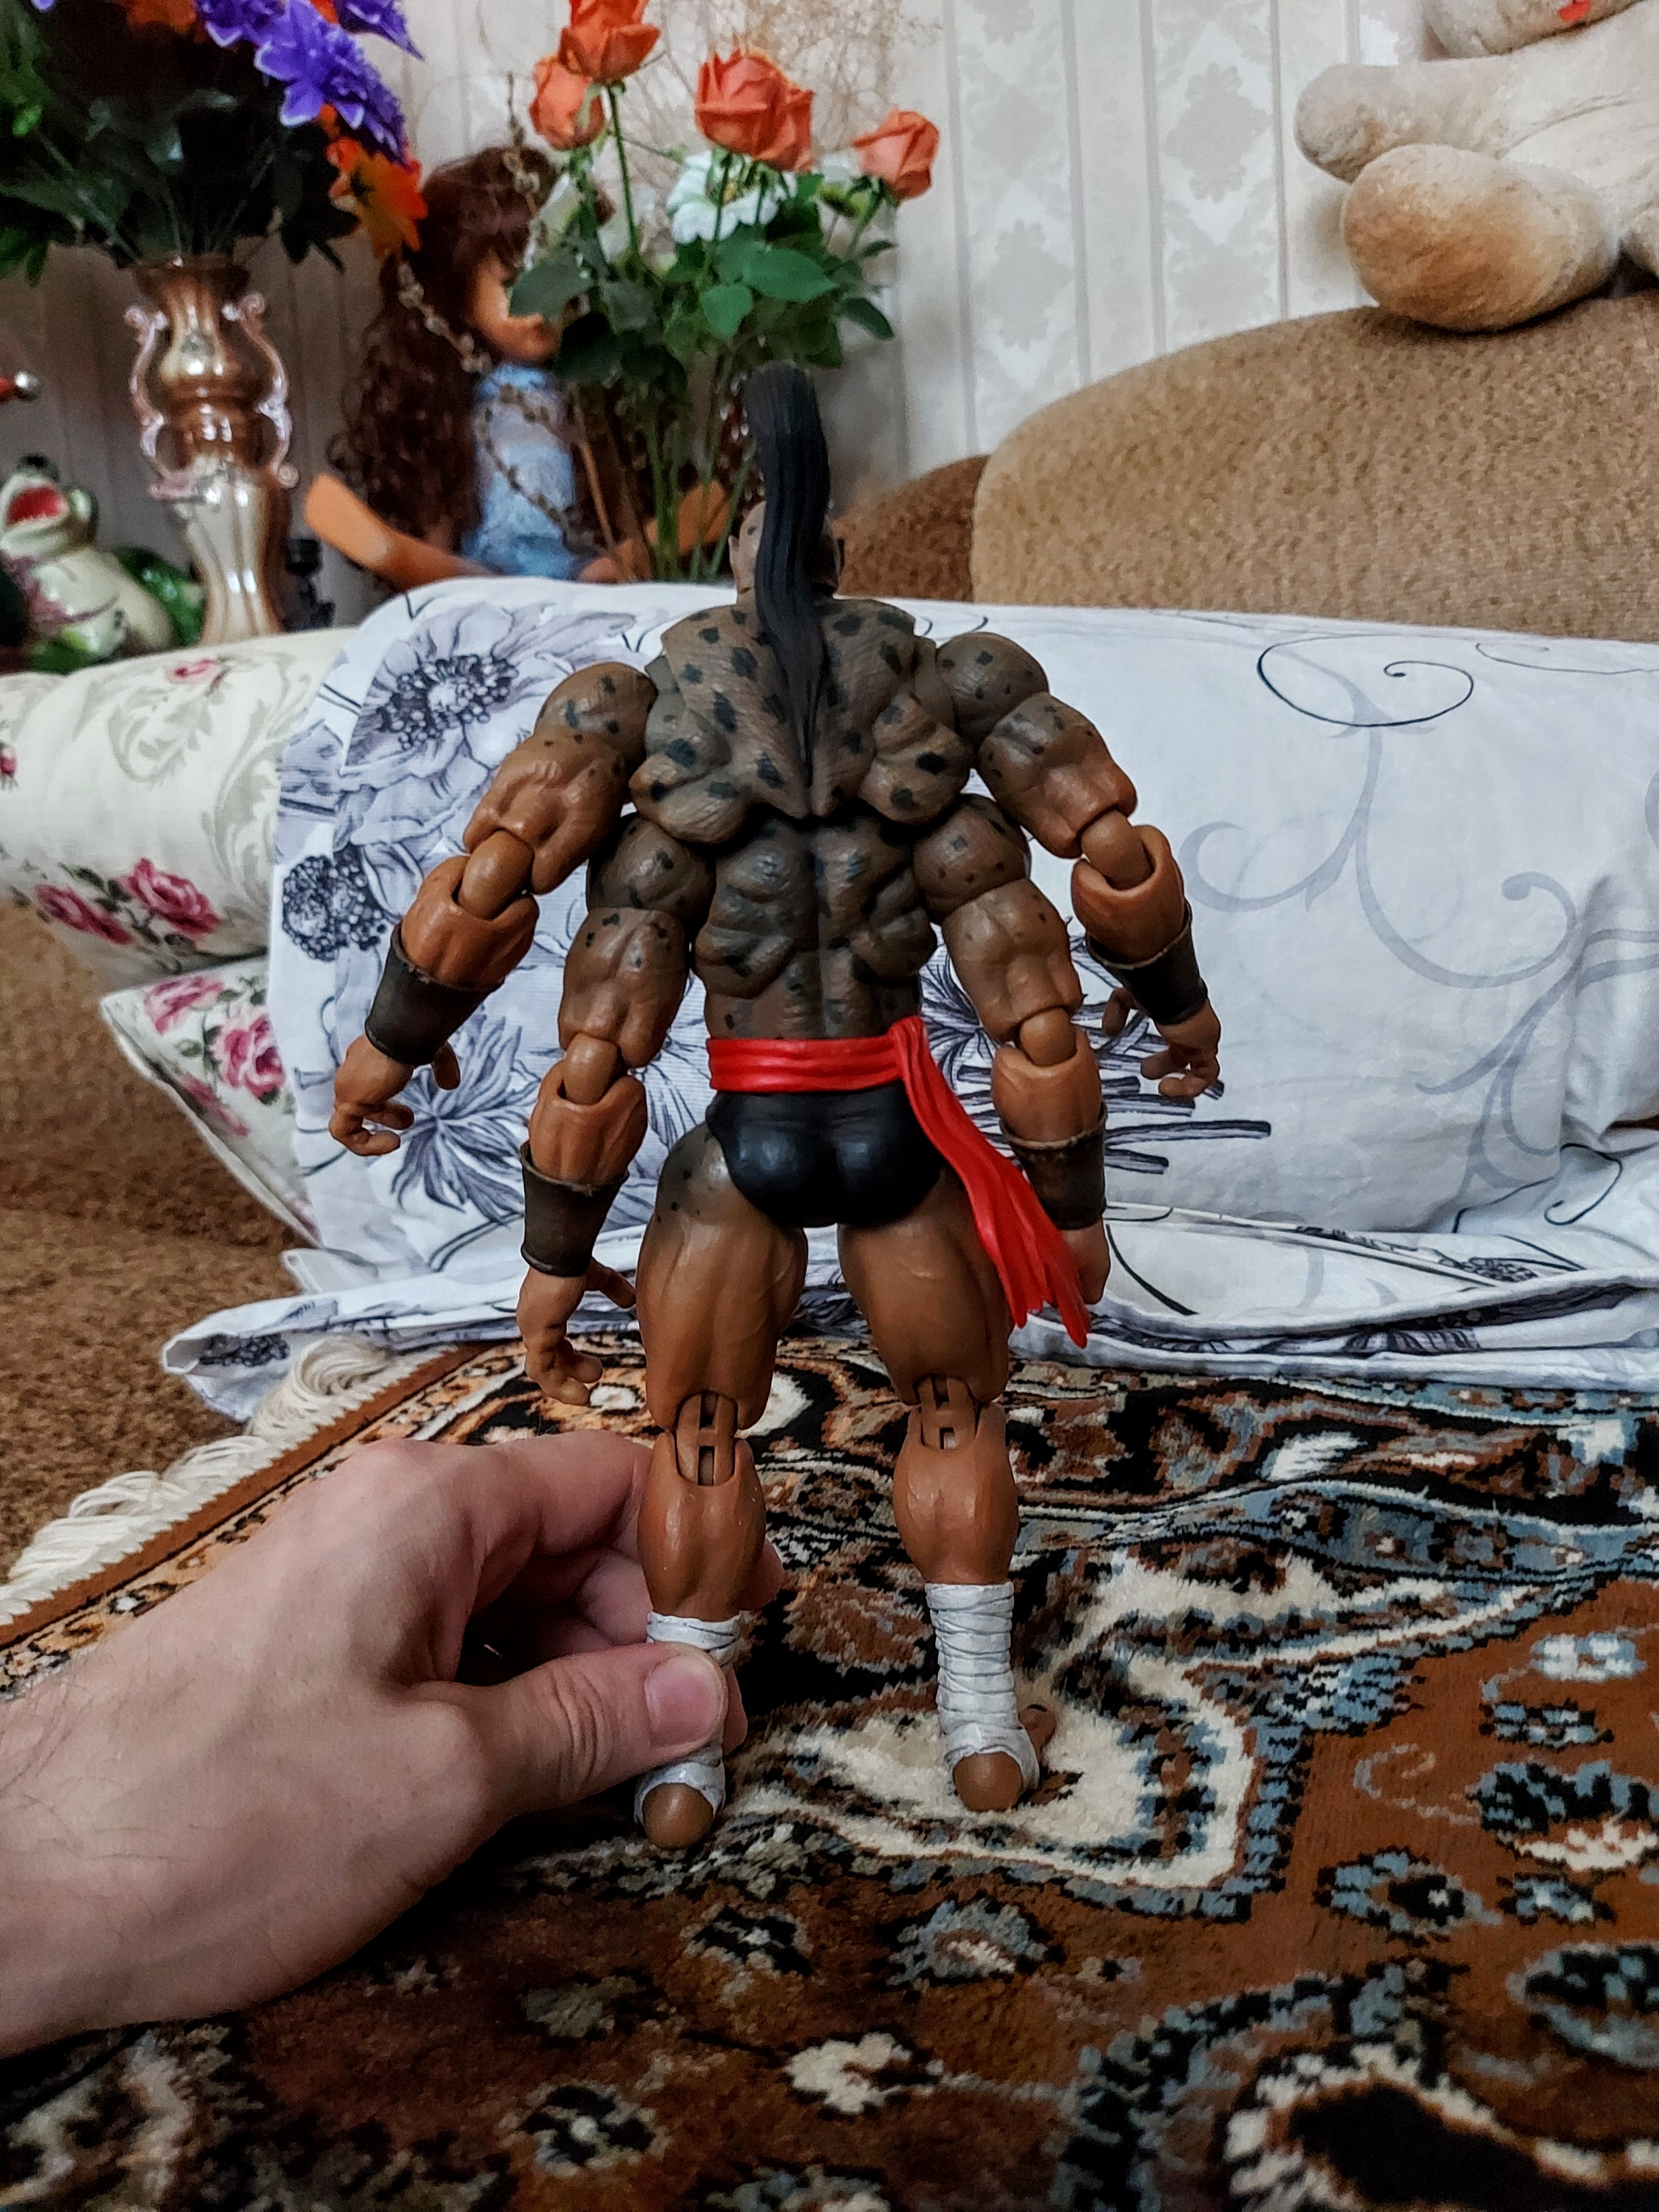
Shokan, storm, collectibles, warrior, fighter, action, figure, toy, art, chest, Barechested, event, hat, fictional character, visual arts, fiction, flooring, action figure, flesh, tradition, fashion accessory, nail, illustration, costume, fun, comics, festival, figurine, superhero, undergarment, cosplay, party supply